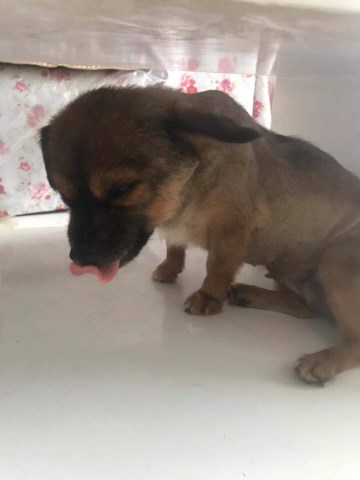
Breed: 480-n000125-Pekinese